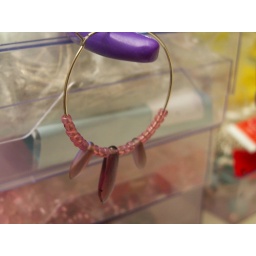
clear amethyst seed beads separated by czech pressed glass dagger shaped amethyst beads in 2 shapes and sizes